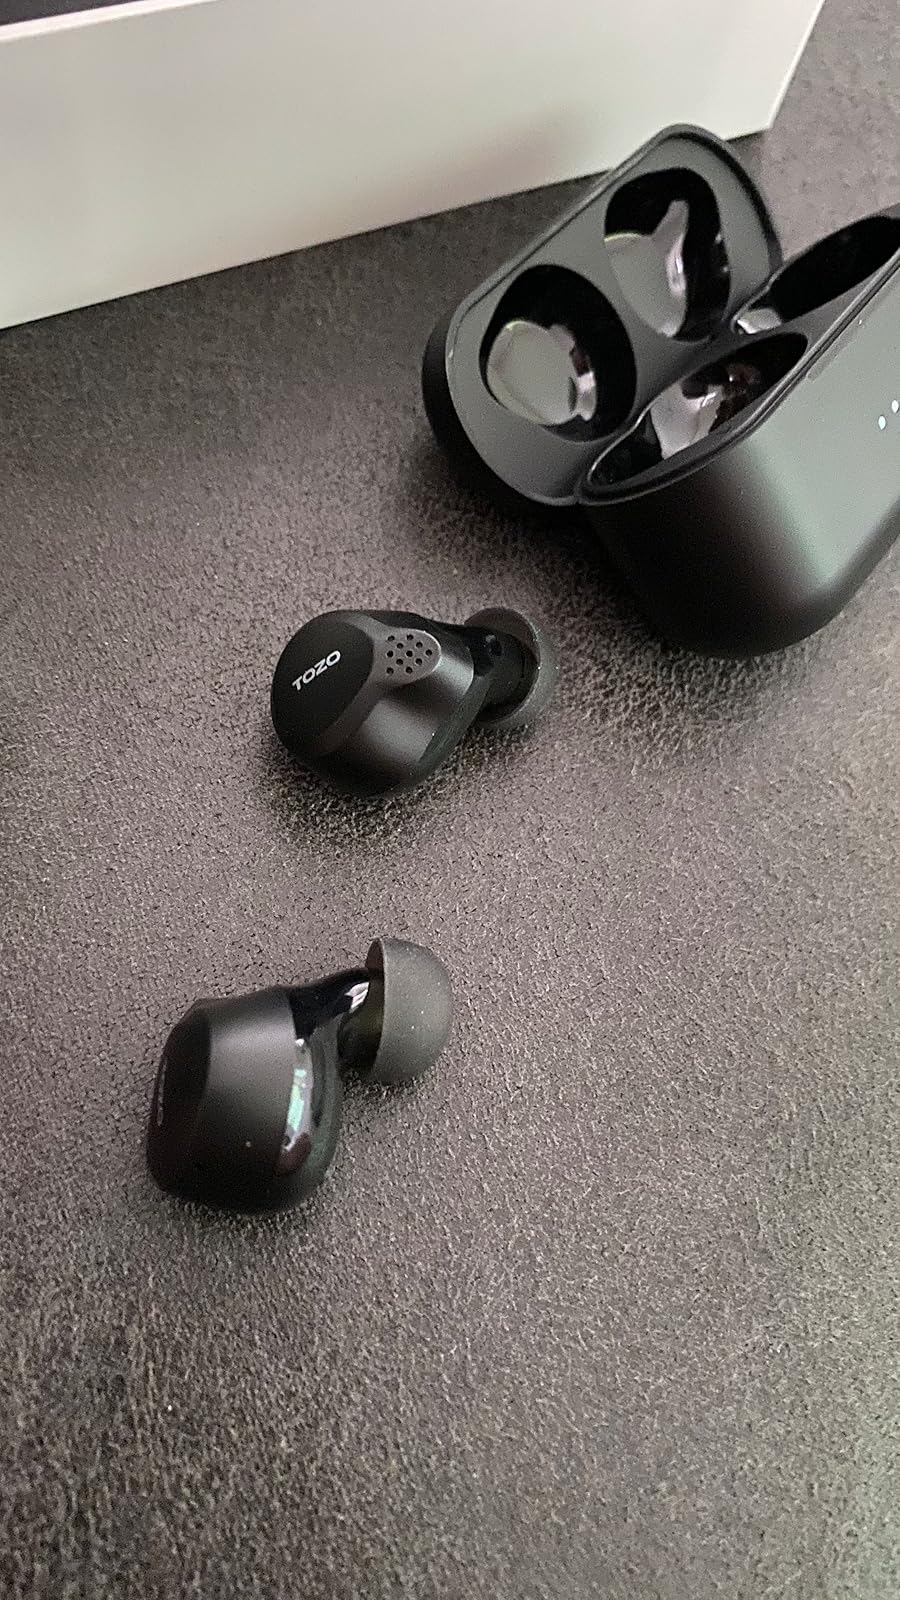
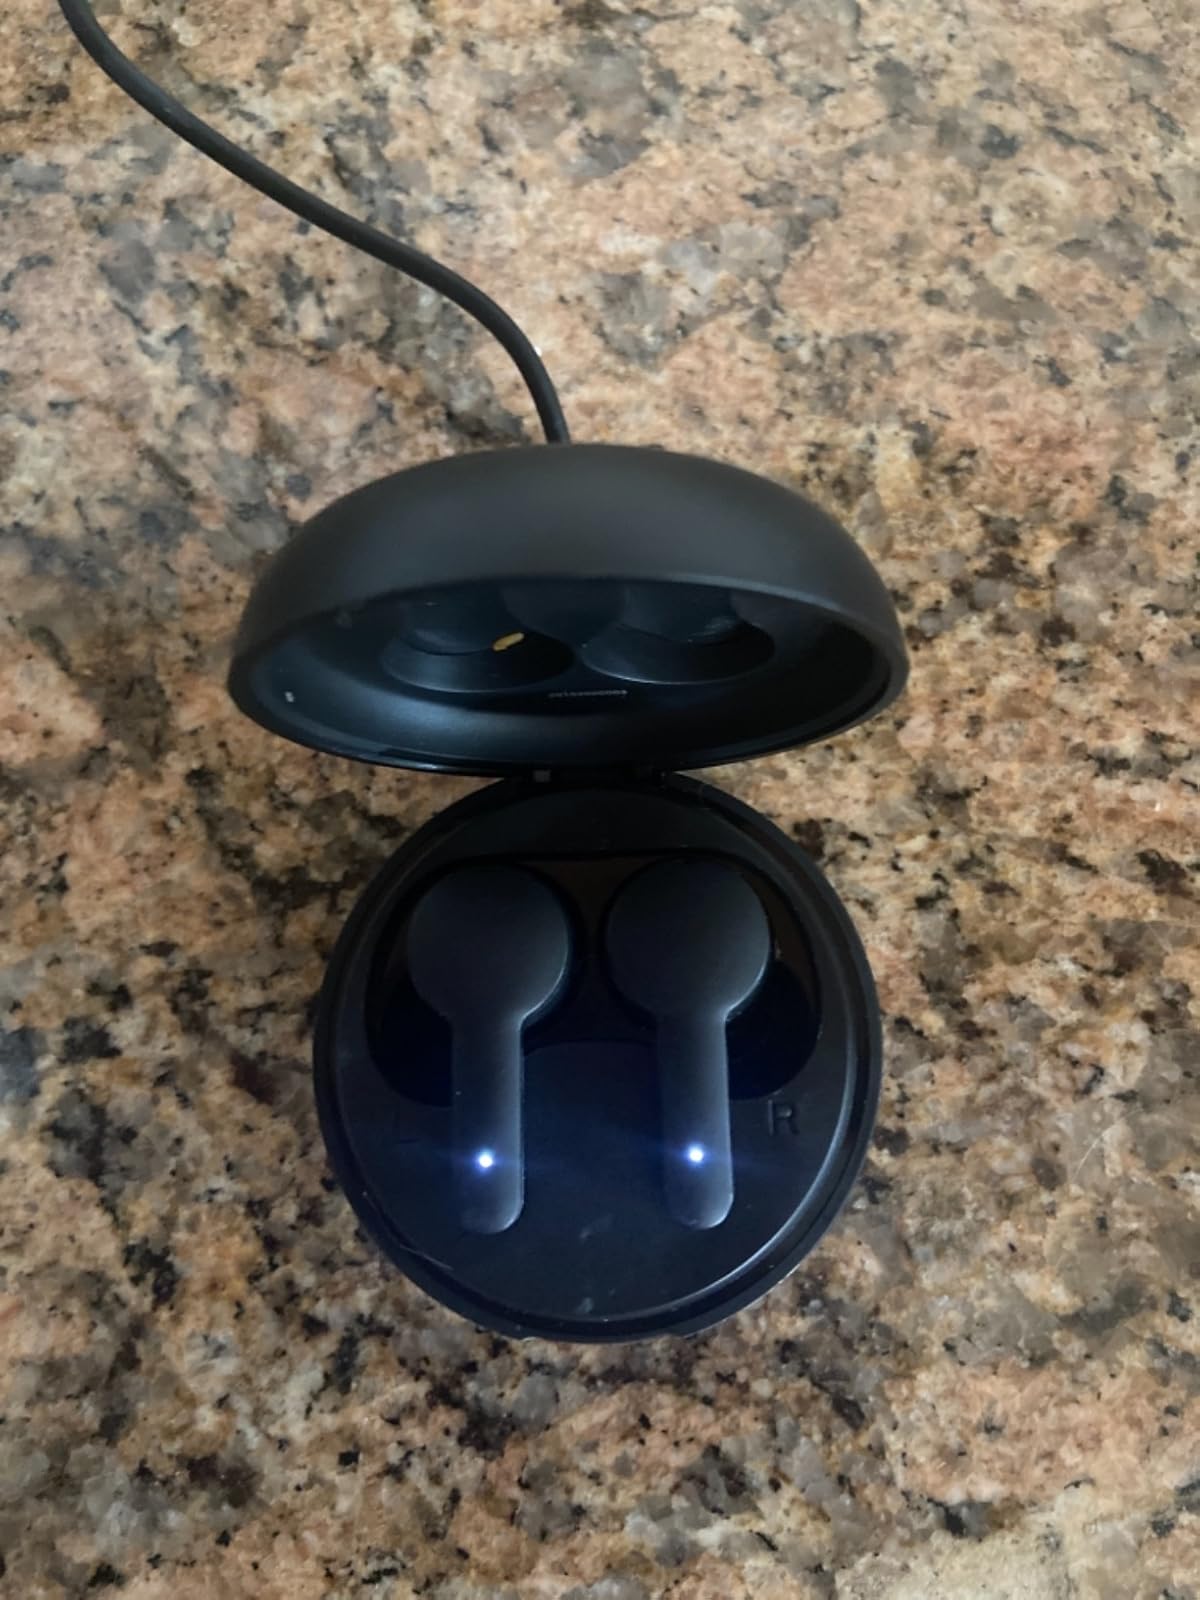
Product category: earbuds
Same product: no